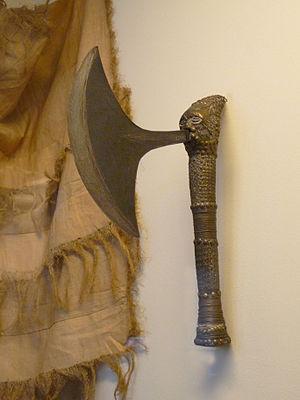
Teke (Zaïre)
Le royaume Tio, royaume Batéké, royaume Anzico ou encore royaume Makoko, était un État de l'ouest de l'Afrique centrale, à l'est de l'actuel Gabon et à l'ouest de l'actuelle république du Congo.